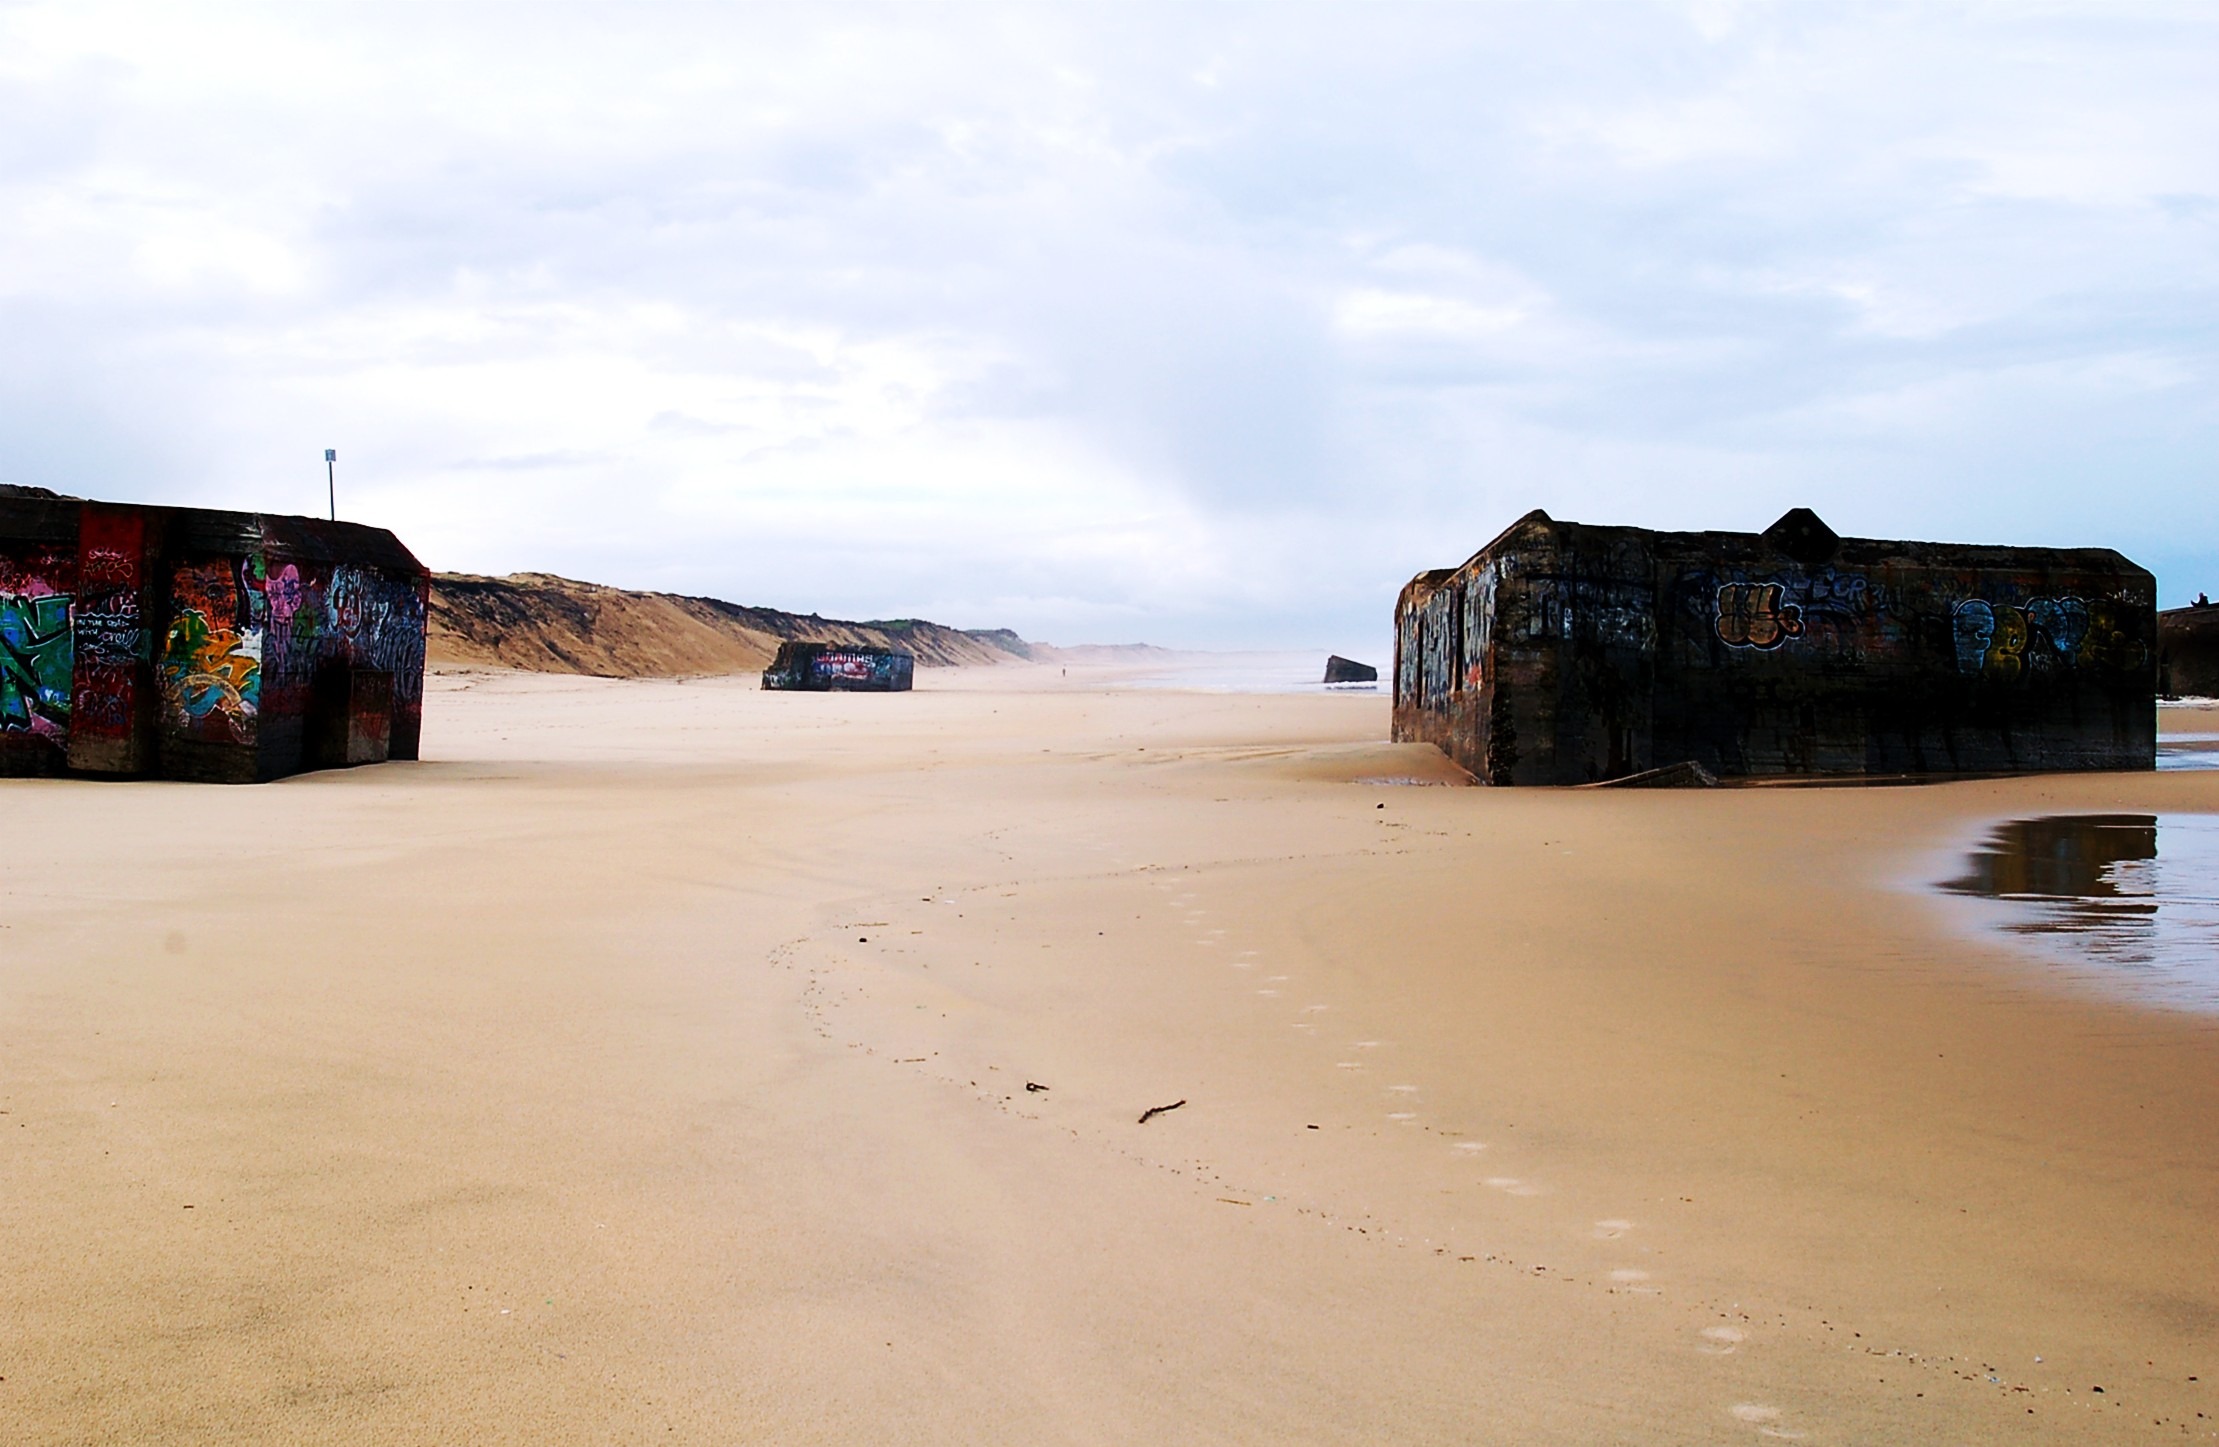
beach, landscape, sea, coast, nature, sand, ocean, tide, travel, france, vehicle, low tide, material, body of water, road trip, war, stones, battle, background, landscapes, costa, landing, bunker, screen saver, bunkers, natural environment, french coast, capbreton